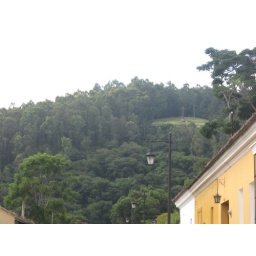
A cross is on a clearing in the hill closeby